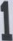
Number: 1